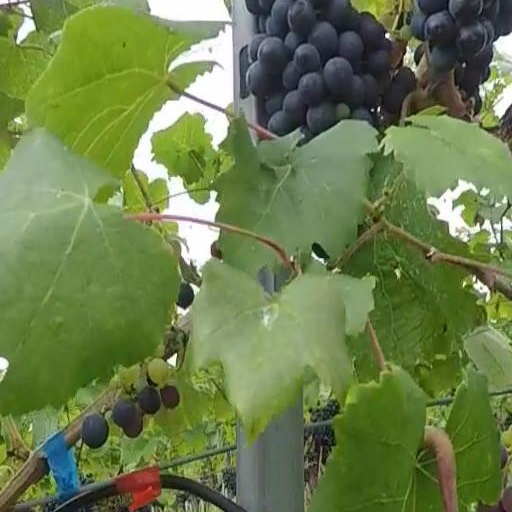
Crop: grape